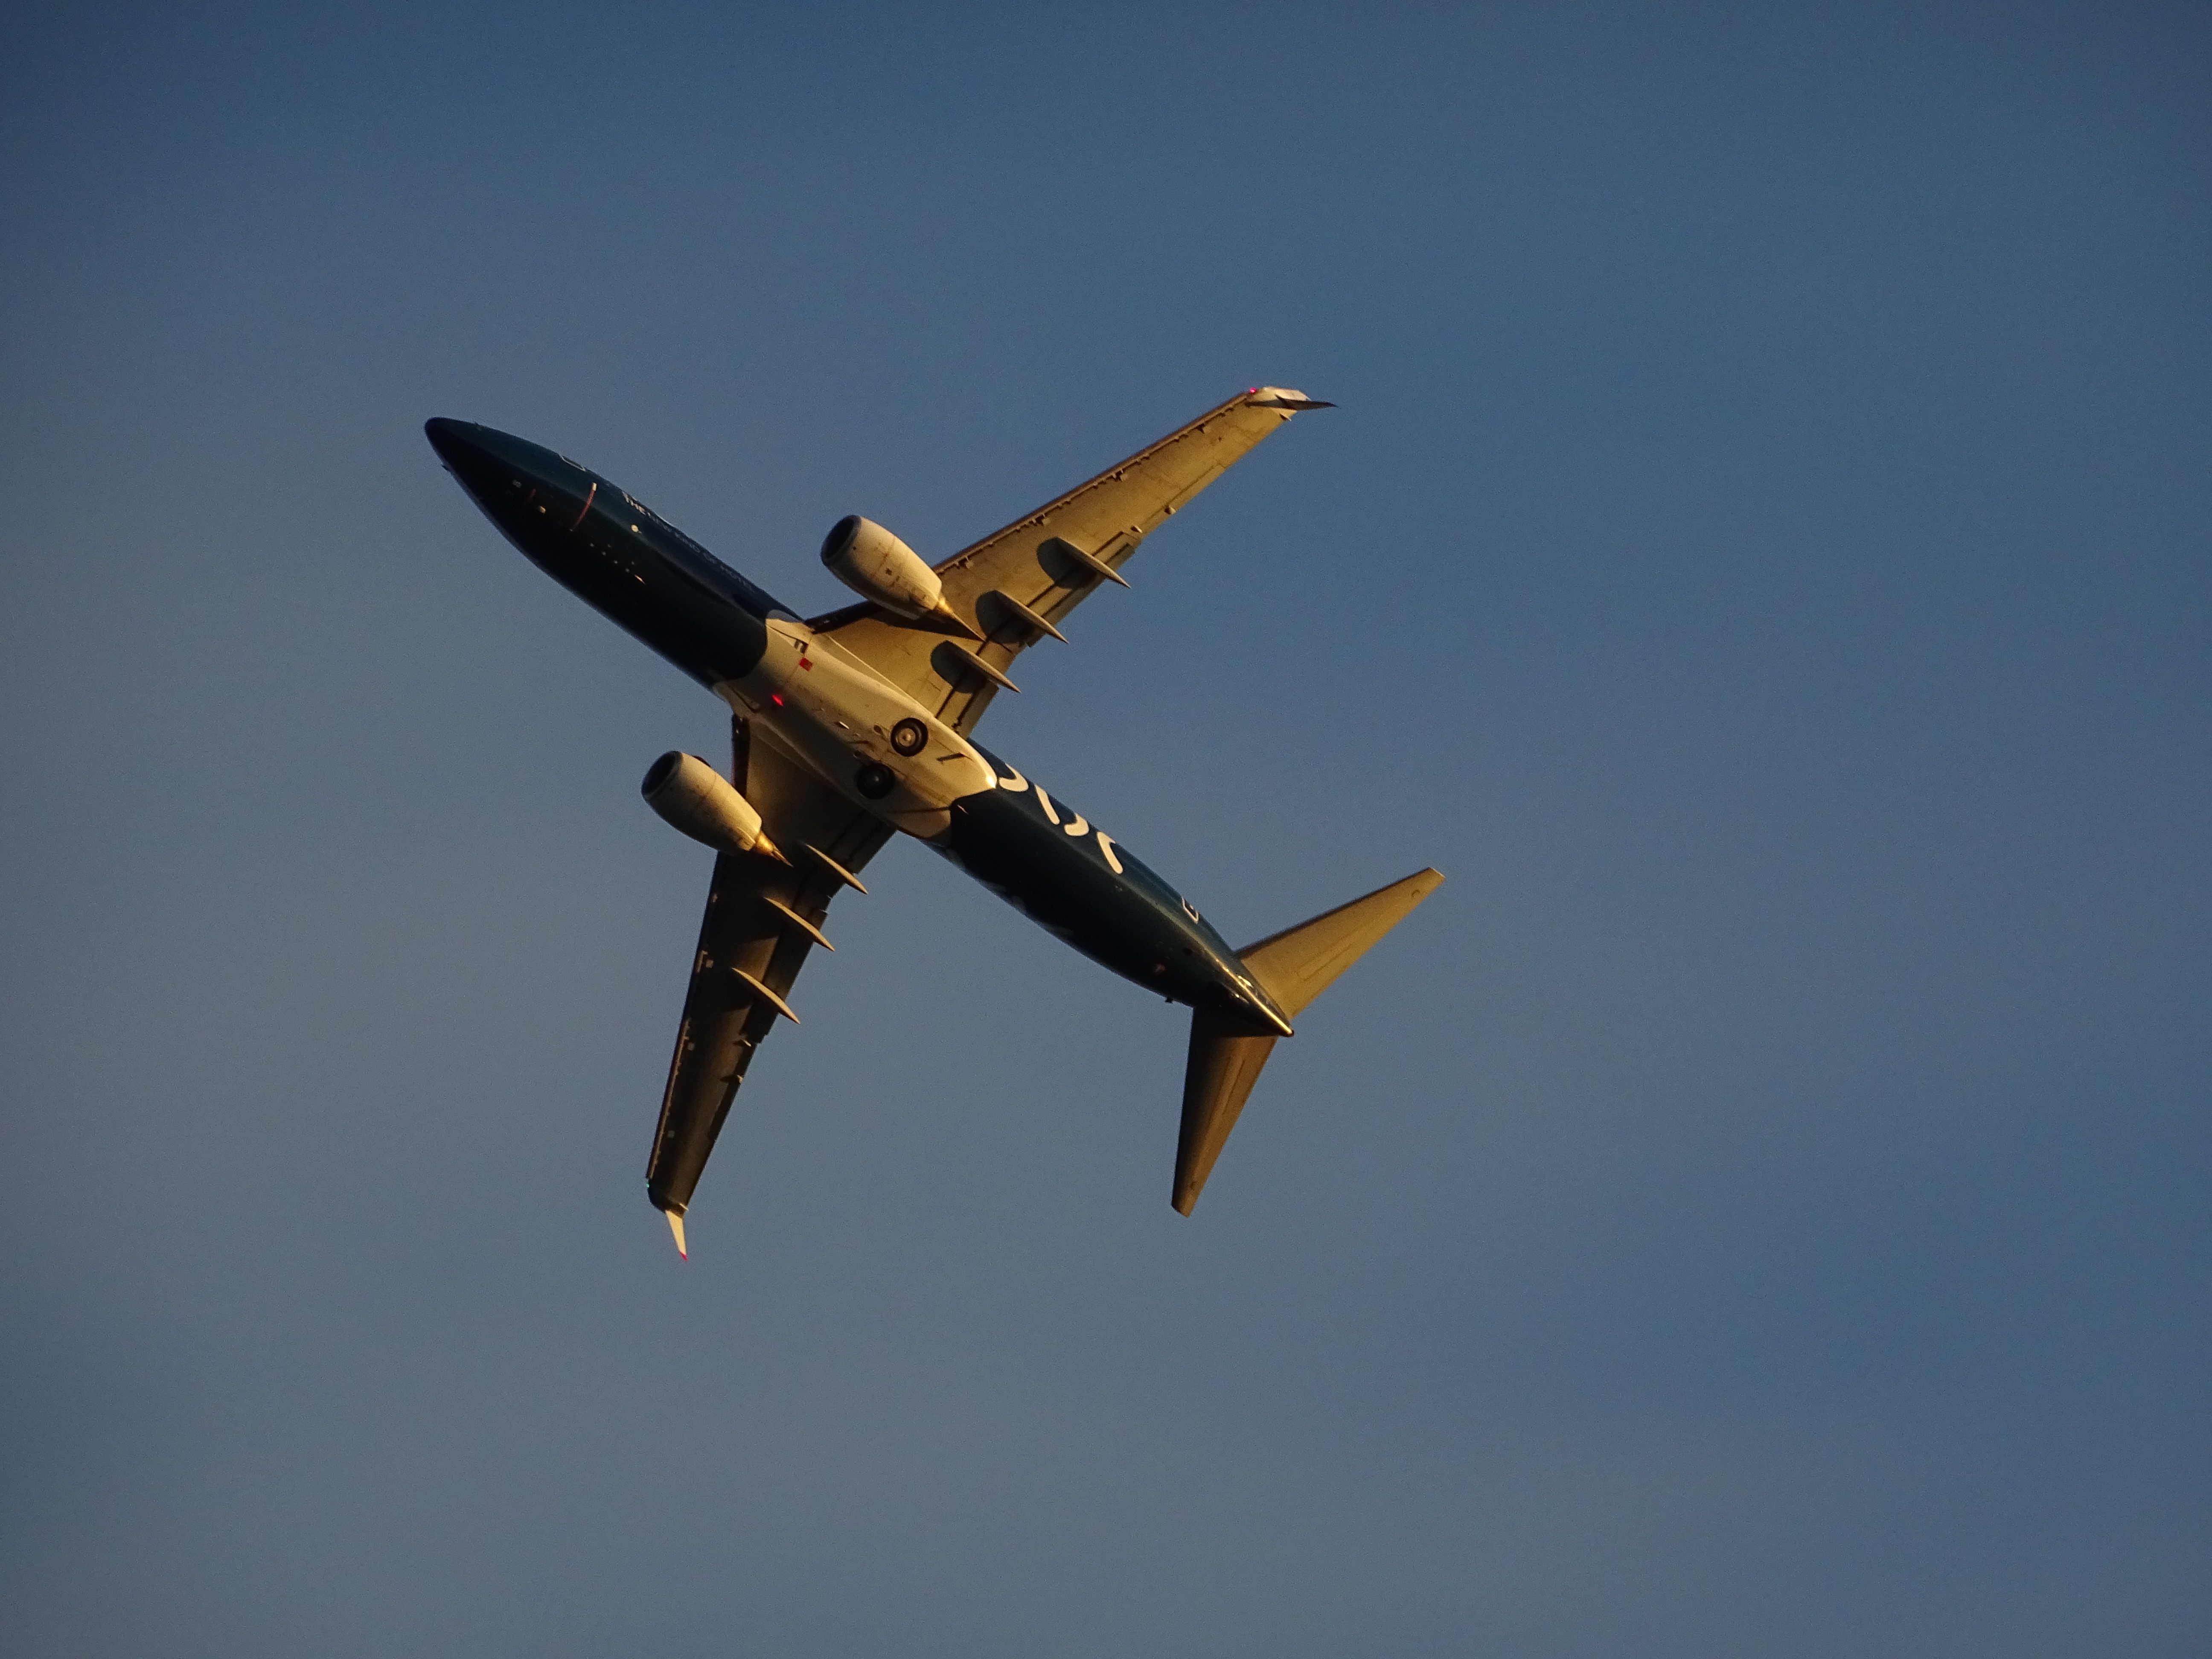
horizon, wing, light, sky, technology, sunrise, morning, fly, travel, airplane, aircraft, jet, vehicle, airline, aviation, flight, glide, blue, airliner, engine, detail, propeller, nice weather, flyer, takeoff, air show, air force, aircraft noise, jet aircraft, aerobatics, fighter aircraft, military aircraft, air travel, atmosphere of earth, aircraft engine, general aviation